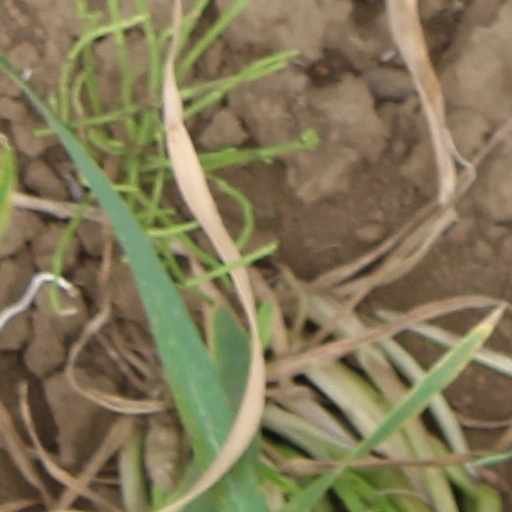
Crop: wheat